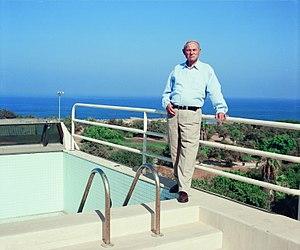
Yossi Harel, né Yossef Hamburger est le capitaine du bateau Exodus et un membre de la communauté israélienne du renseignement.